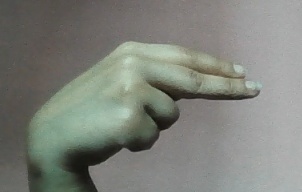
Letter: ain